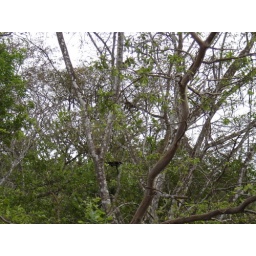
Howler monkeys in tree